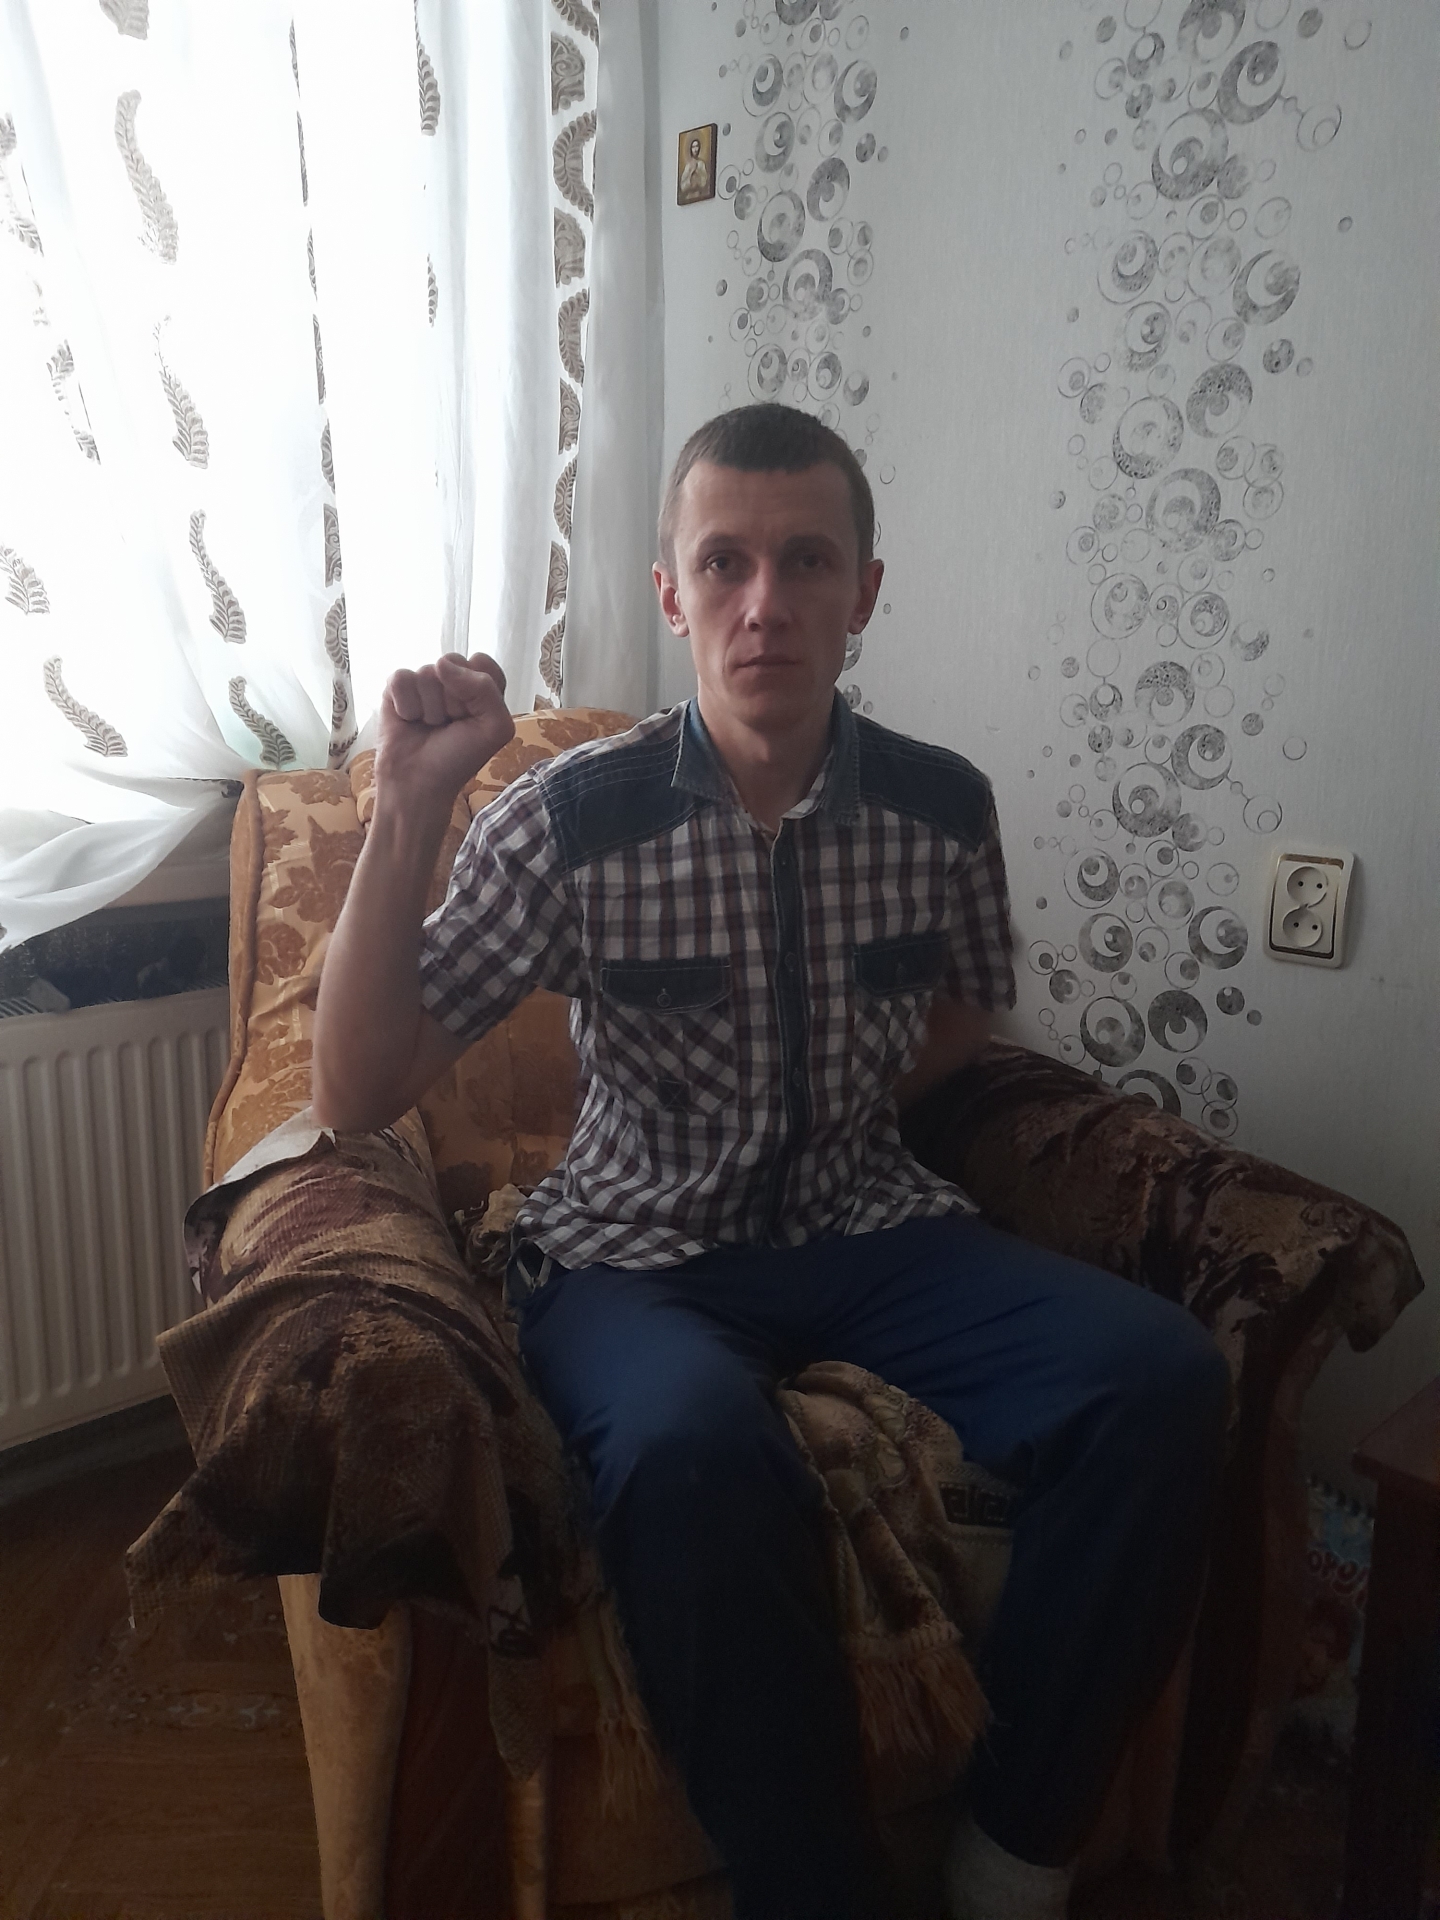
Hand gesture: fist